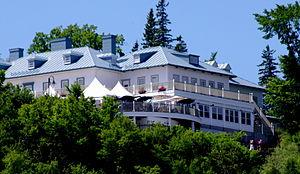
Image de la ville de Québec provenant du concours Wikipédia prend Québec.
Les Chutes-Montmorency sont un des 35 quartiers de la ville de Québec, et un des cinq qui sont situés dans l'arrondissement de Beauport. Son nom provient des chutes Montmorency situées sur la rivière du même nom à la limite du quartier et de la ville de Boischatel.